Glynn R. Donaho

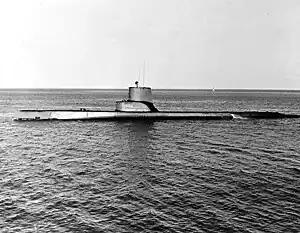
USS Picuda (SS-382)

Donaho became Commanding Officer of the submarine during her fitting out in November 1941. He led the submarine in five war patrols in the Pacific during World War II and sunk four vessels totaling 28,000 tons, and damaging two others totaling 12,620 tons. He was promoted to lieutenant commander at the beginning of 1942 and to commander in September of that year.